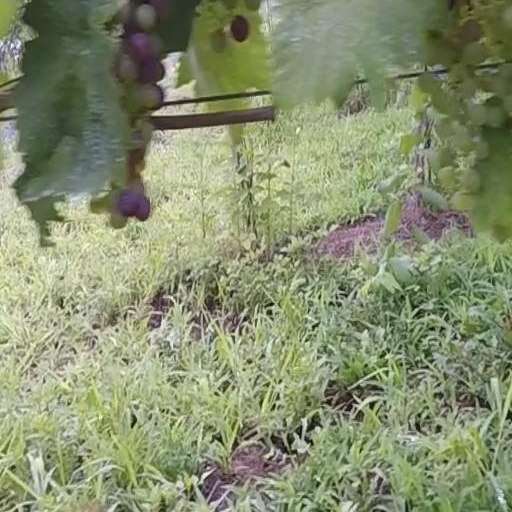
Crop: grape